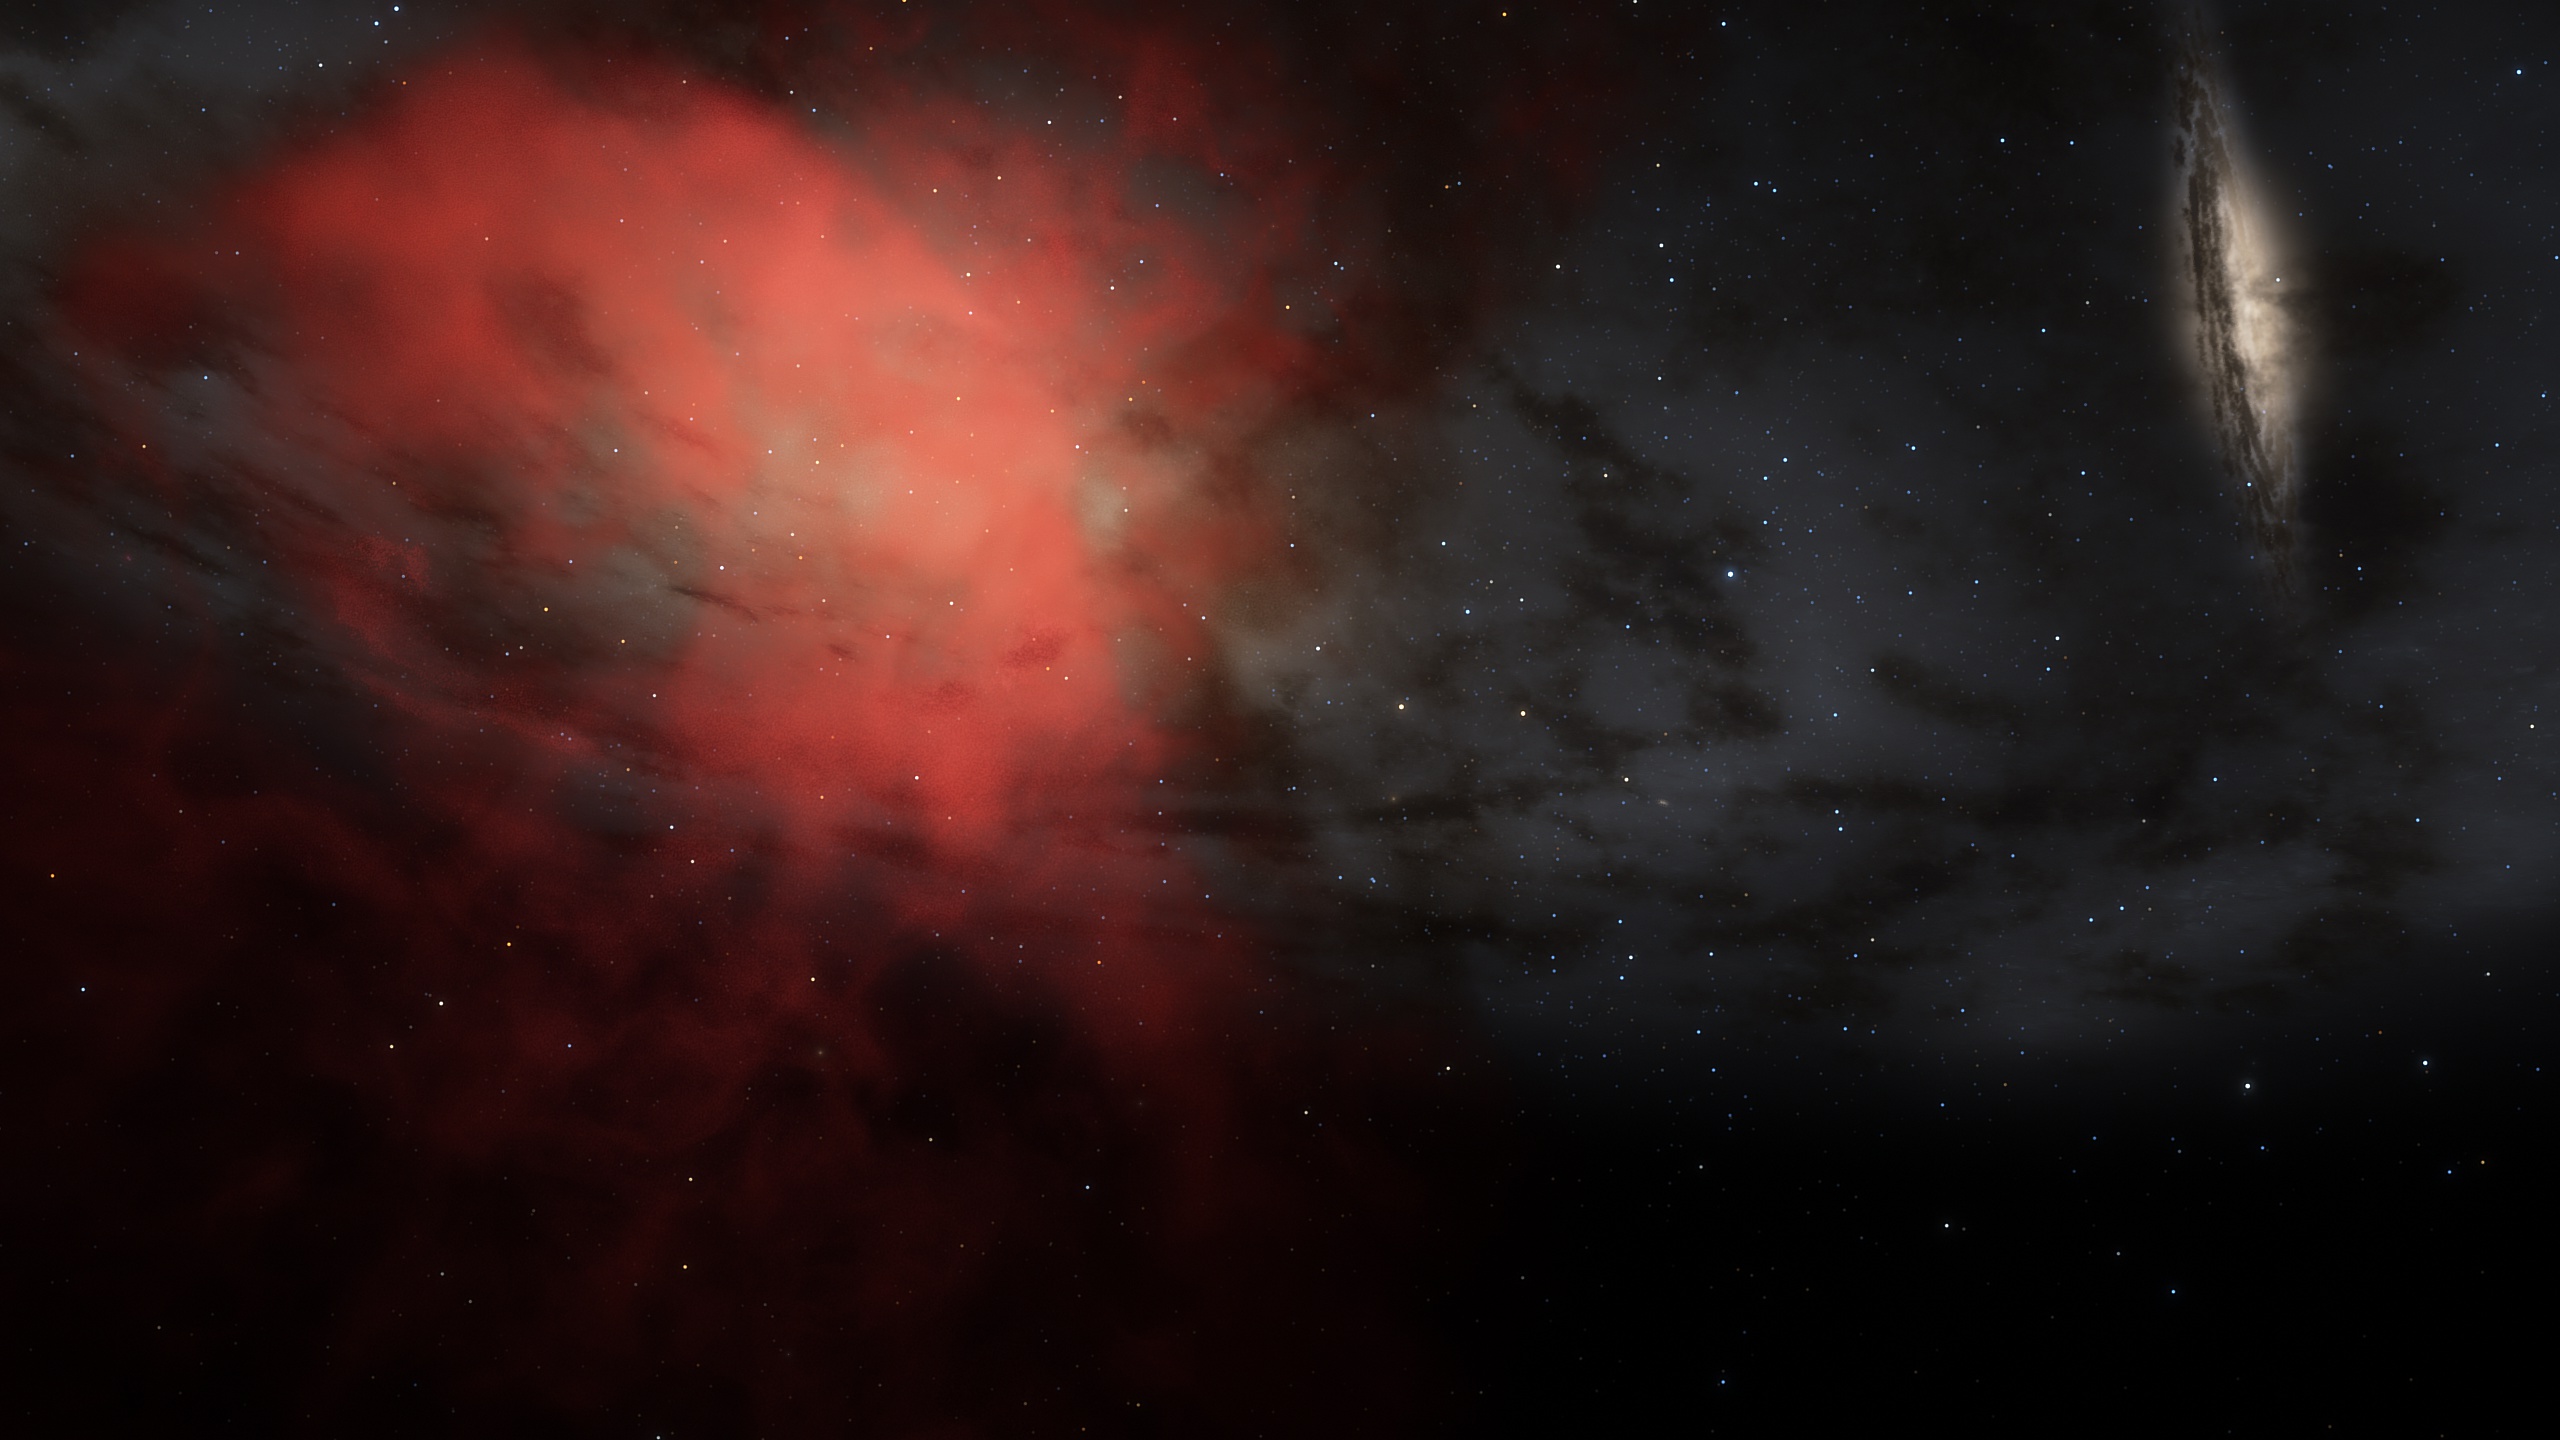
space, sky, astronomical object, atmosphere, outer space, atmospheric phenomenon, universe, astronomy, night, planet, lens flare, darkness, star, earth, midnight, science, galaxy, black, red, nebula, celestial event, brown, geological phenomenon, screenshot, aurora, graphics